Horigane, Nagano

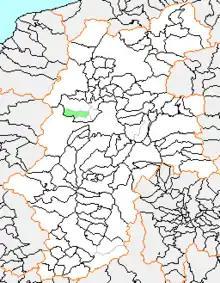
Map of Horigane, Nagano

As of 2003, the village had an estimated population of 8,768 and a density of 134.98 persons per km. The total area was 64.96 km.